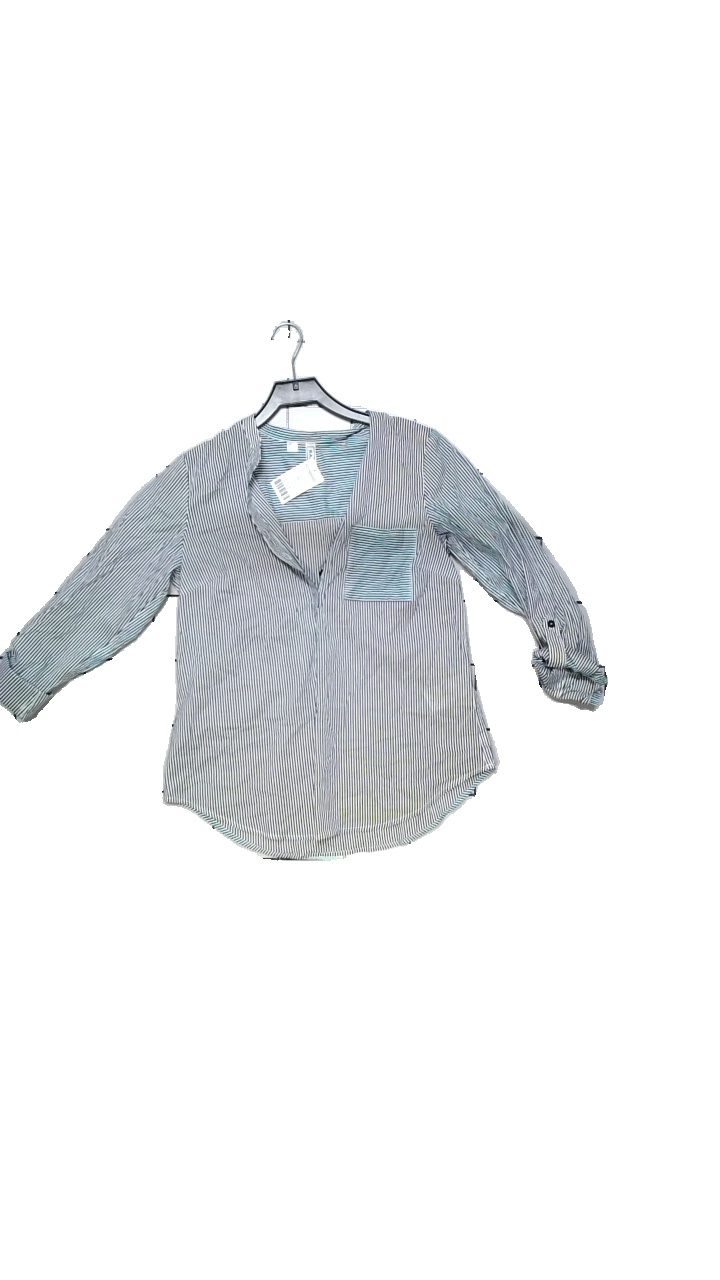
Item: Blouse (Ladies)
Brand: Rainbow
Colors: White, Blue
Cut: Loose, Regular
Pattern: Striped
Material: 100% cotton
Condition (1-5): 4
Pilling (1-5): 5
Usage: Reuse
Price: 50-100